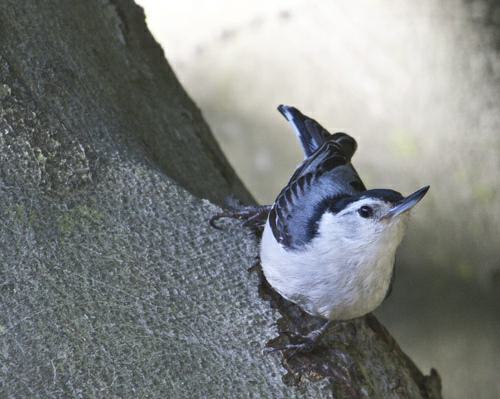
A photo of a white breasted nuthatch